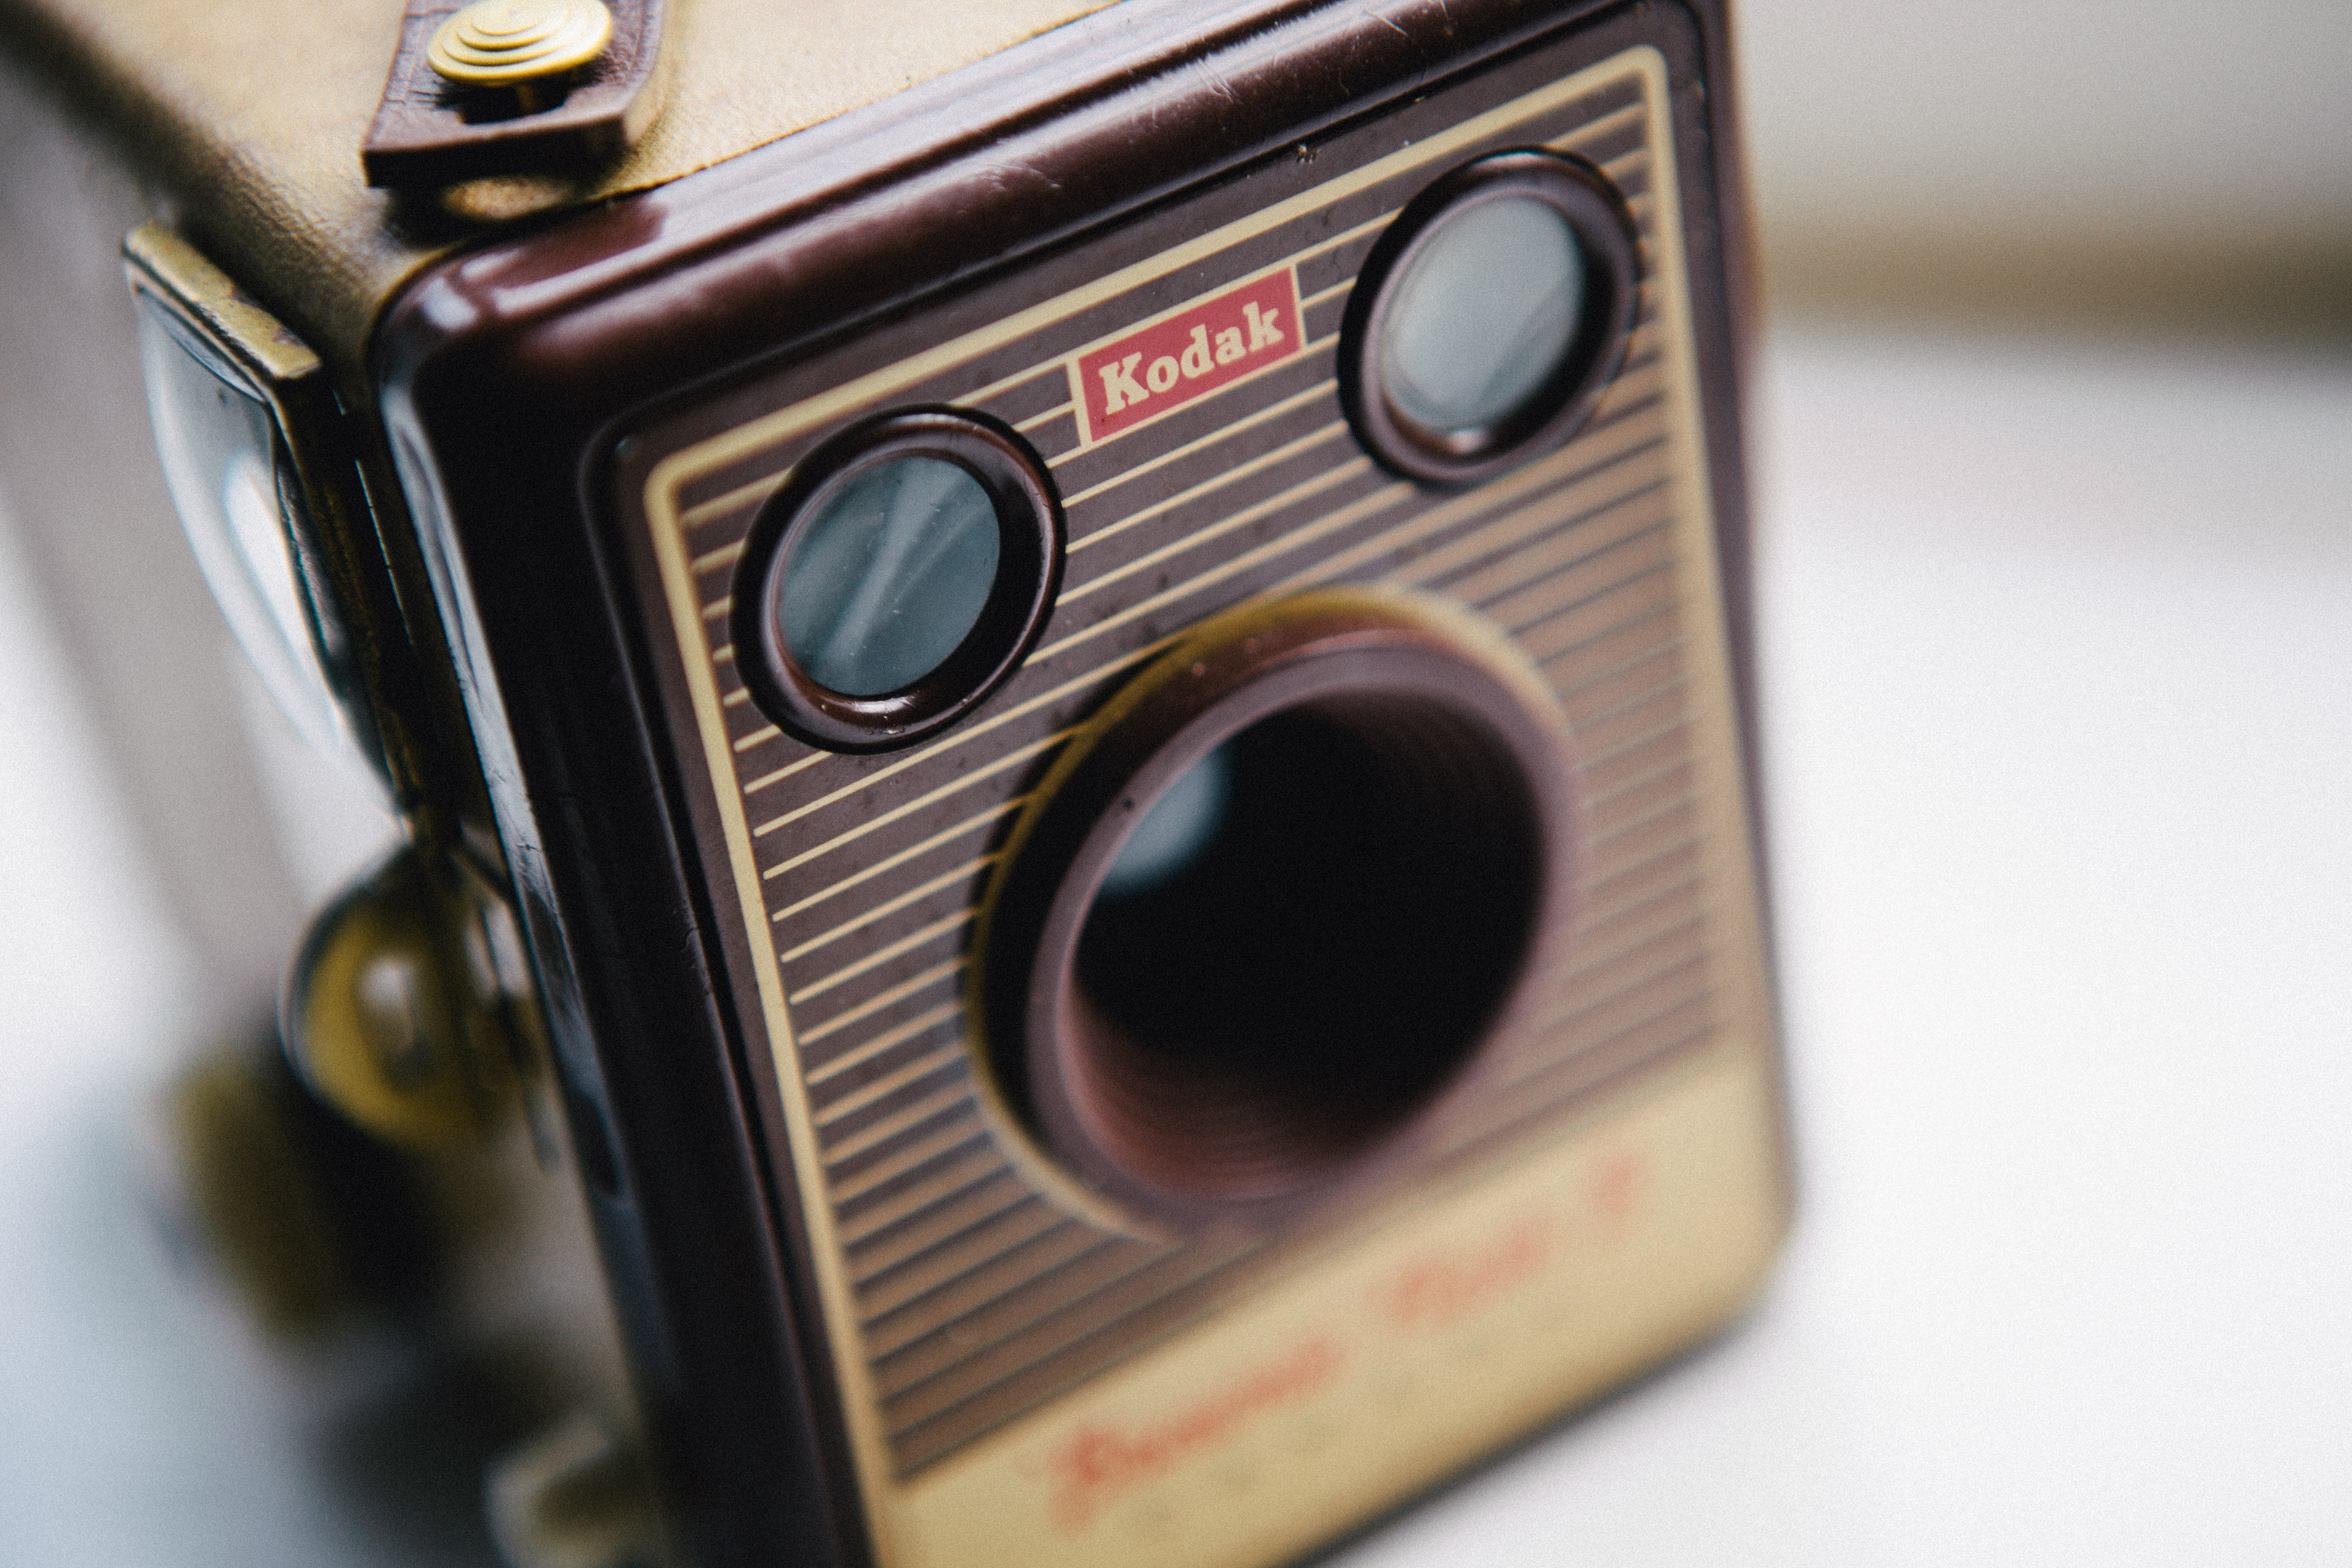
technology, camera, vintage, antique, retro, old, film, decor, close up, digital camera, electronics, luxury, design, eye, kodak, style, classic, cameras optics